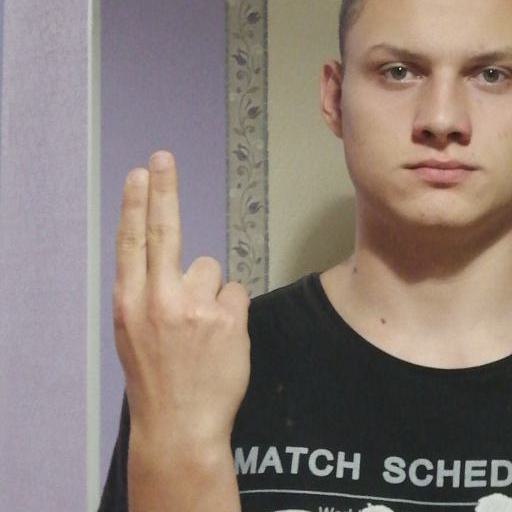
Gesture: two_up_inverted